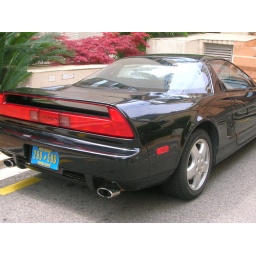
one of the not so nice cars in monaco but it has new jersey plates :)